Climate of Brazil

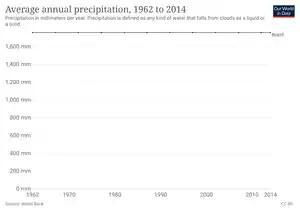
Average Annual precipitation in Brazil 1962 - 2014

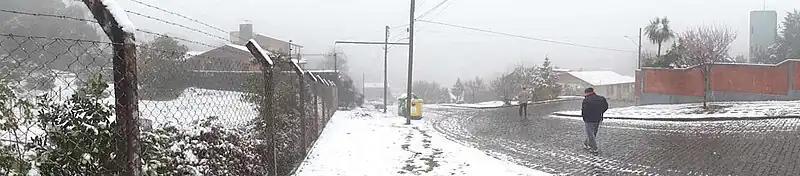
Snow in Caxias do Sul, Rio Grande do Sul in 2013

Precipitation levels vary widely throughout Brazil. Most of Brazil has moderate rainfall of between a year, with most of the rain falling in the summer (between December and April) south of the Equator. The Amazon region is notoriously humid, with rainfall generally more than per year and reaching as high as in parts of the western Amazon and near Belém. It is less widely known that, despite high annual precipitation, the Amazon forest has a three- to five-month dry season, the timing of which varies according to location north or south of the equator. For example, the dry season in Boa Vista is different to that of Manaus.